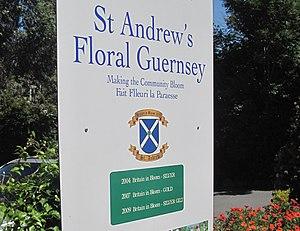
À Guernesey, juillet 2011
Saint-André-de-la-Pommeraye est une paroisse de l’île et bailliage de Guernesey dans les îles de la Manche. Son nom apparaît sous la forme anglicisée de St Andrew’s.